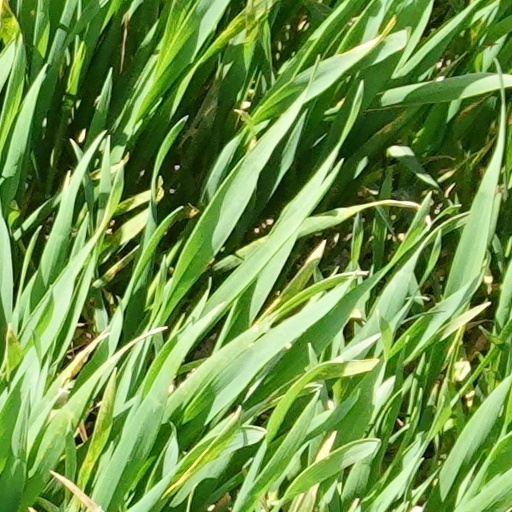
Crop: wheat